Rye railway station (East Sussex)

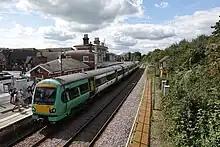
A Southern Class 171 train at Platform 2

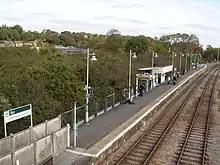
View of Platform 1 (Ashford-bound) from the footbridge

A station at Rye was proposed in April 1840, when the Tenterden, Rye & Hastings Branch Railway planned a line from the South Eastern Main Line near Smarden to Hastings via Tenterden and Rye. At the time, harbour duties were not charged at Rye, making it a suitable port for goods traffic. The following year, it was estimated that a single-track line from the South Eastern Main Line to Hastings via Rye could be built for £250,000 (£ in ). The company attempted to negotiate construction with the South Eastern Railway (SER), who thought the route was a poor choice and preferred to reach Hastings from via .